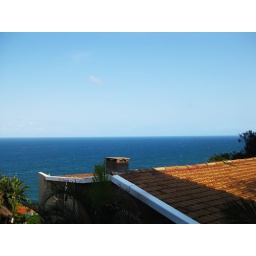
View from our balcony at the guest house in Durban, South Africa